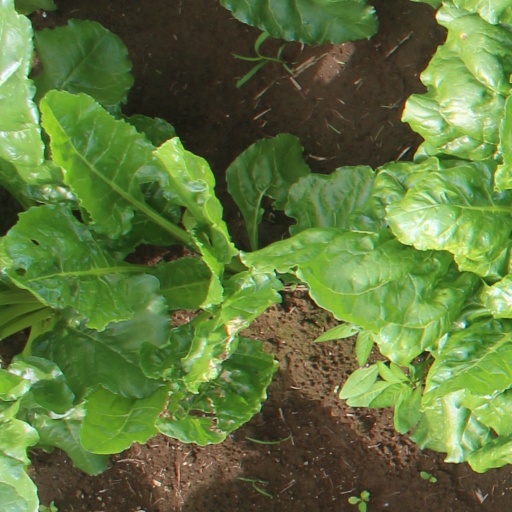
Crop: sugar beet